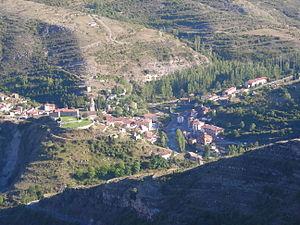
Soto en Cameros est une commune de la communauté autonome de La Rioja, en Espagne.